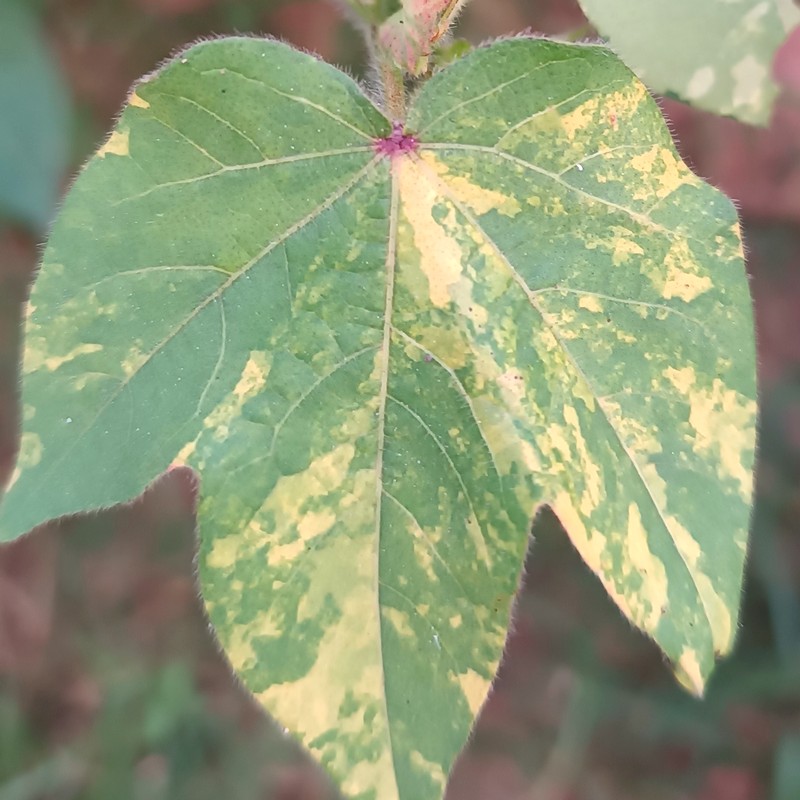
Label: Leaf Variegation